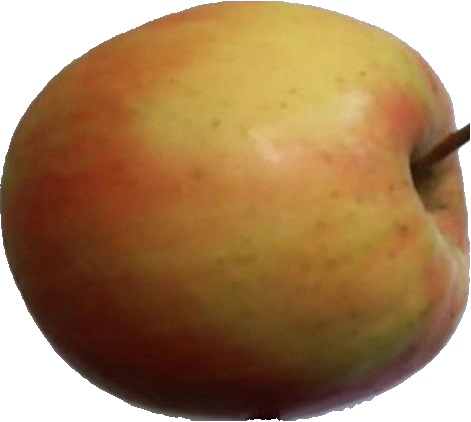
Label: apple_pink_lady_1